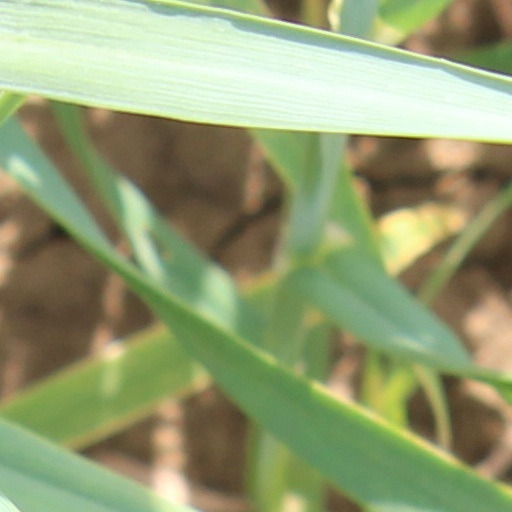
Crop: wheat